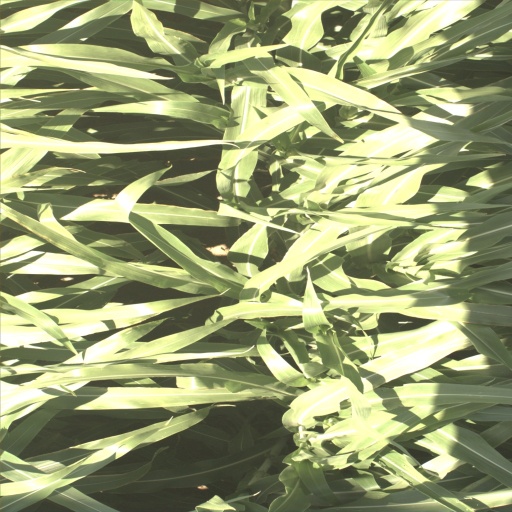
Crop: sorghum